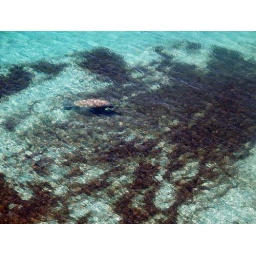
Manatee swimming around in the clear water